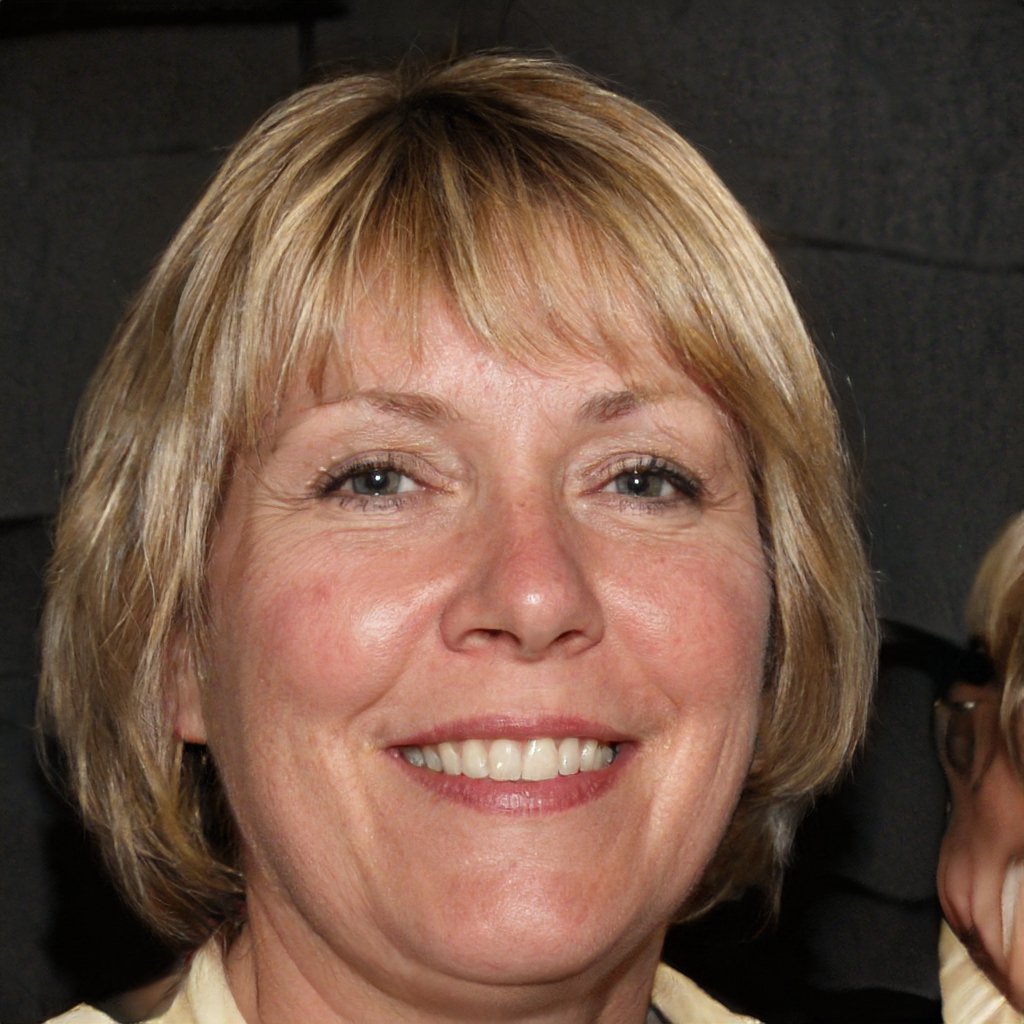
Gender: Female